George Albert Cairns

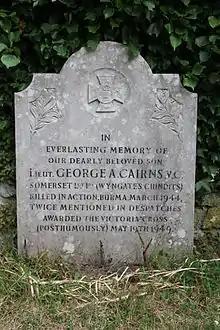
Memorial stone in Brighstone churchyard.

Cairns was buried at Taukkyan War Cemetery in Burma. His grave is located at Plot 6, Row A, Grave 4. A stone memorial similar to a headstone commemorates Cairns at St Mary the Virgin Church, Brighstone, Isle of Wight.